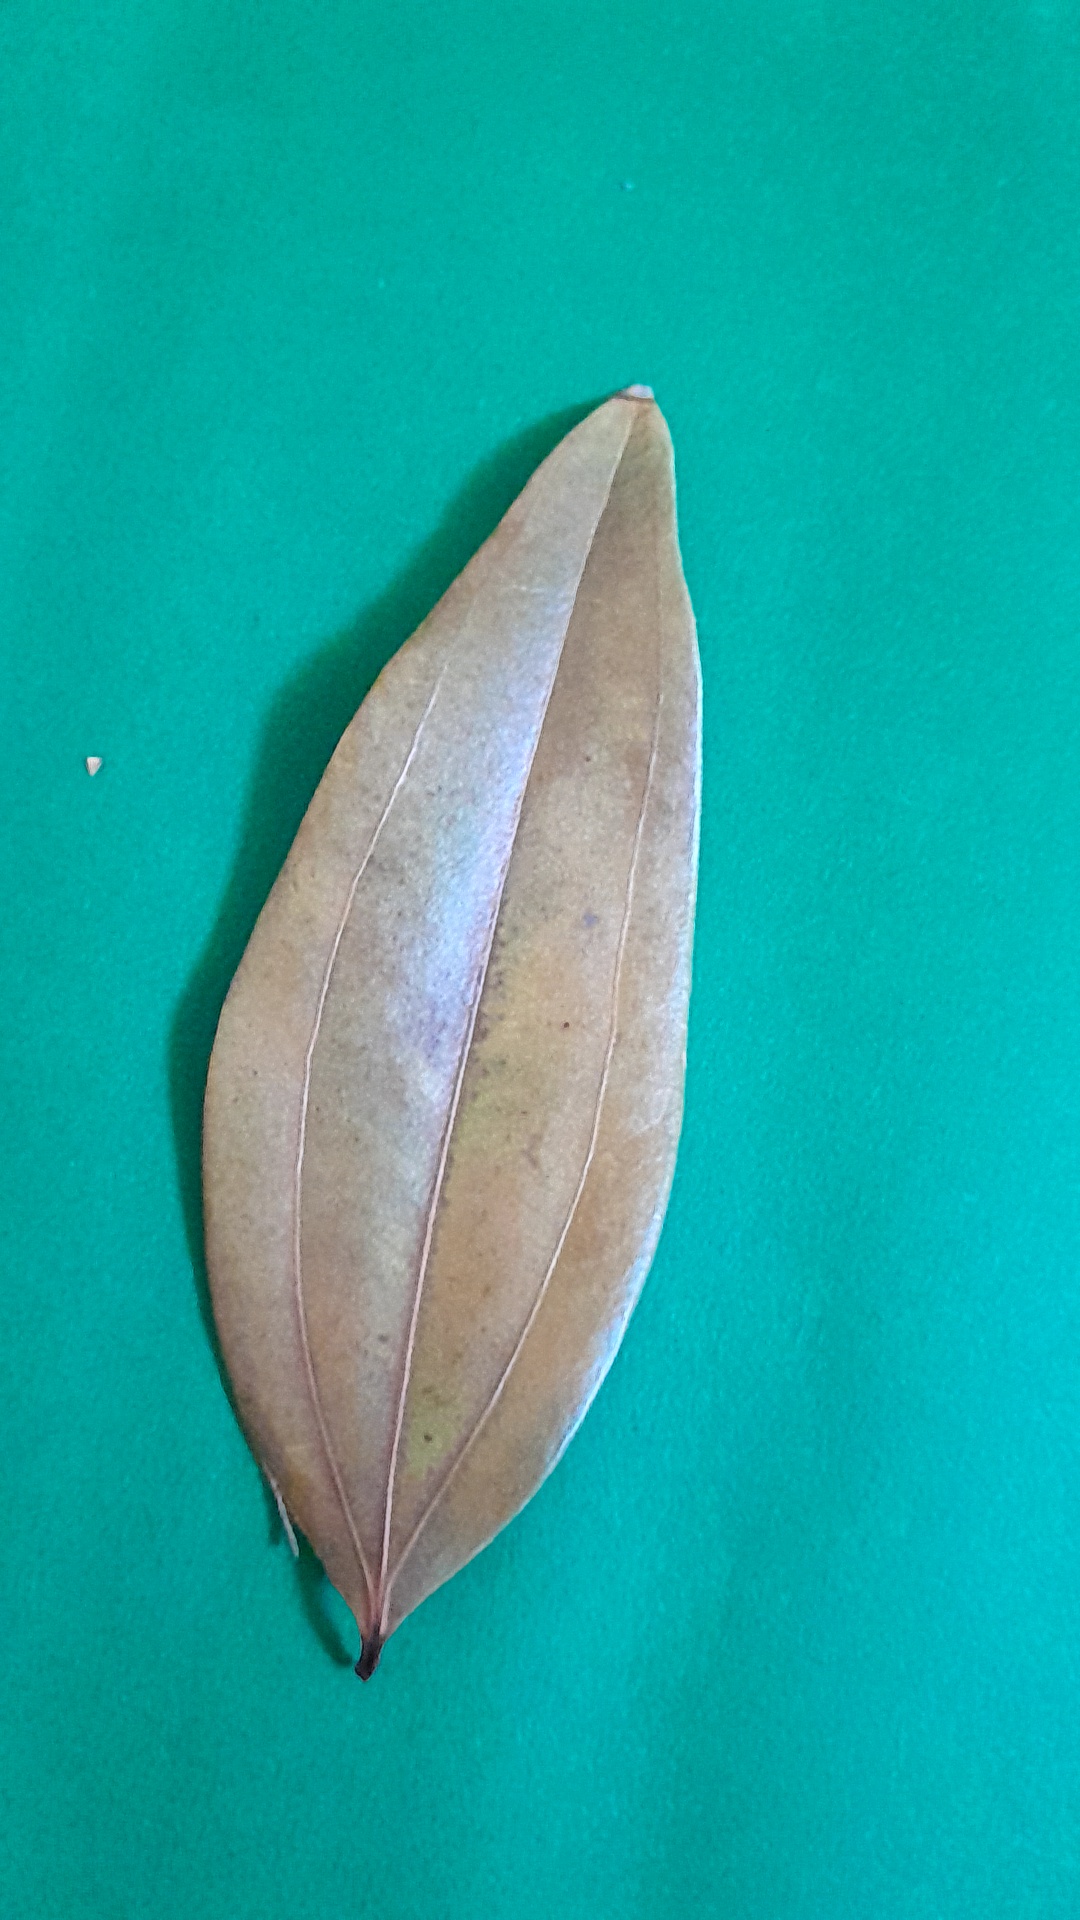
Label: Dry Leaf